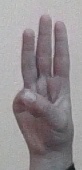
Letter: thaa